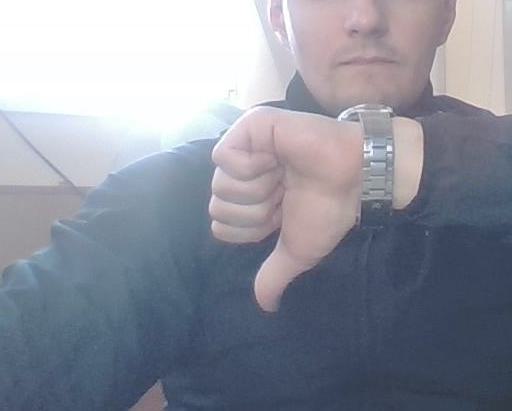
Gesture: dislike